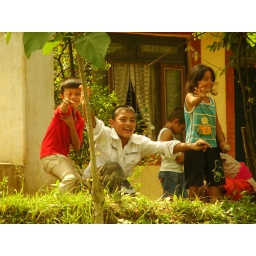
The boy in red is the best dancer in the village according to the boy in white.